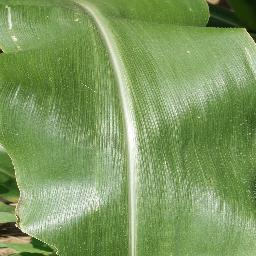
Label: Corn_(Maize)___Healthy